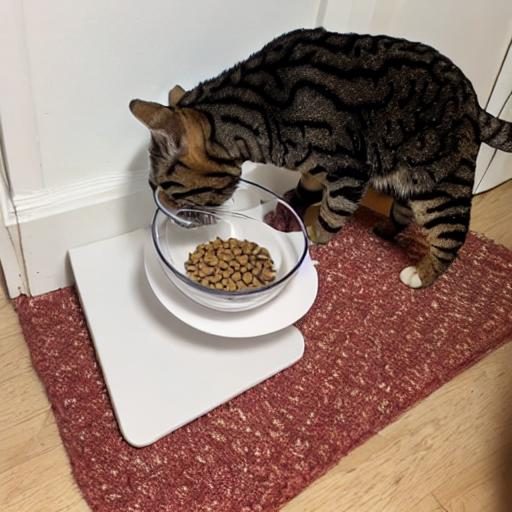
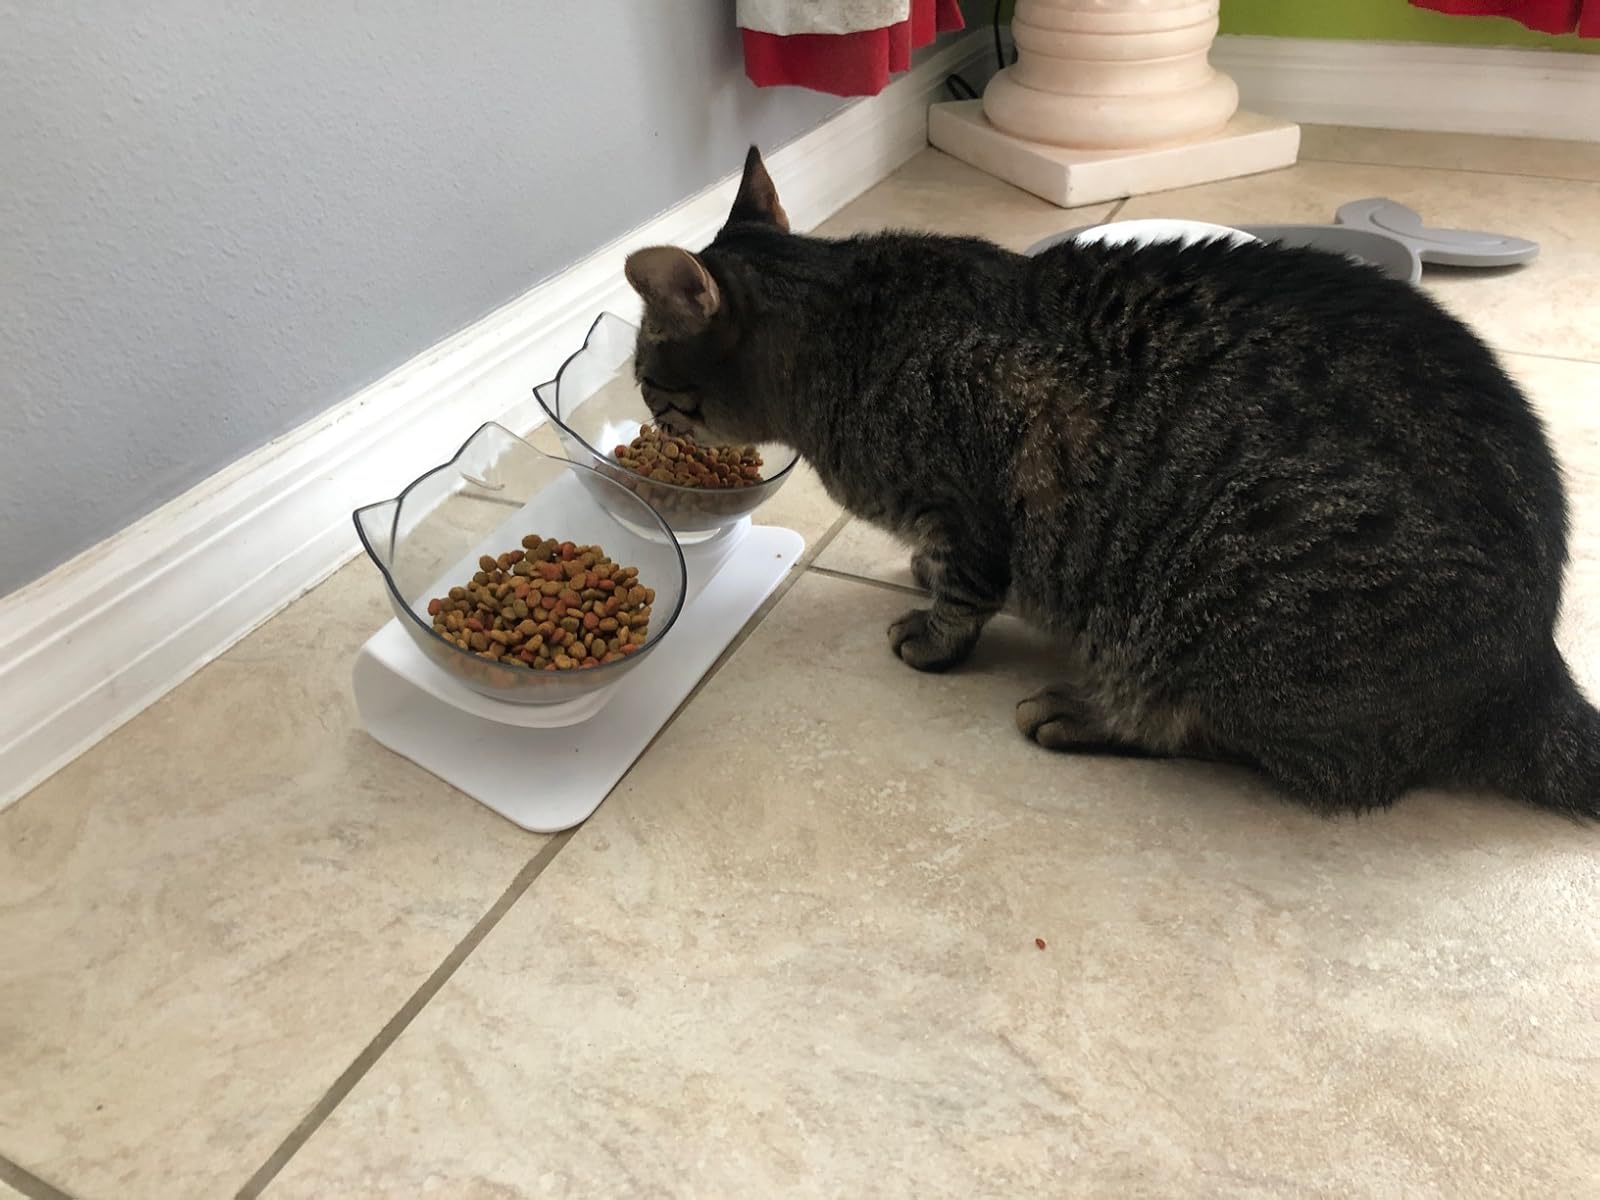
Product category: items_bowl
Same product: no